Joseph Urbania

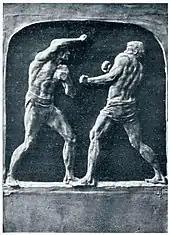
Joseph Urbania: "Rokoborca" ("The Wrestlers") (1913)

Reviews of exhibitions may be found in the "Slovenska biografija": "The Last Battle", 1905 (Lj., See DS 1905, 325; S 1905, No. 39, 67; SN 1905, No. 68; LZ 1906, 383); "Z Doma", 1908 (painter in Vienna, see S 1908, No. 119); "The Carrier of the Vase", 1909 (ib., See S 1909, No. 160); "Hanibal Ante Portas" and "Sv. Hubertus", 1909 (both on the first art exhibition in Jp.).